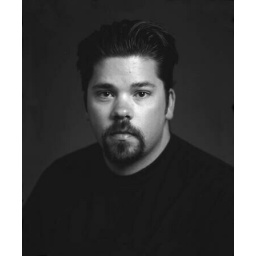
Our oldest son who has three of his own including Anika. Shot in my home studio.